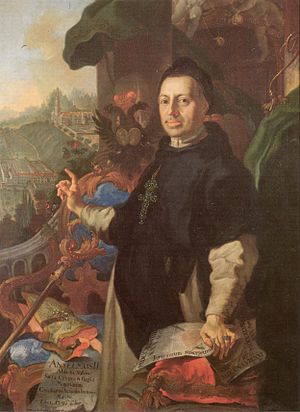
Det tysk-romerske Rige / Rigets opbygning / Rigsstænder / Rigsprælater
Rigsprælaten Anselm Schwab, abbed i Salem kloster, malet foran en rigsørn i 1749 af Gottfried Bernhard Göz
Det Hellige Romerske Rige af Tysk Nation, på dansk som regel kaldt for Det Tysk-Romerske Rige, var et politisk konglomerat af lande i Vest- og Centraleuropa med Tyskland som centrum. Kejserrigets navn skiftede meget gennem tiderne. Udtrykket Det romerske kejserrige blev brugt i 1034 som betegnelse for Konrad 2.s lande. I 1157 brugte man udtrykket Det hellige kejserrige. Titlen romersk kejser om nordeuropæiske herskere blev anvendt første gang under Otto 2. Indtil da havde kejserne fra og med Karl den Store og til og med Otto 1. den Store anvendt titlen Imperator Augustus. Det præcise udtryk, Det hellige romerske kejserrige dateres fra 1254, og den afsluttende version, Det hellige romerske kejserrige af tysk nation ses første gang i 1512.